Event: Nepal Earthquake
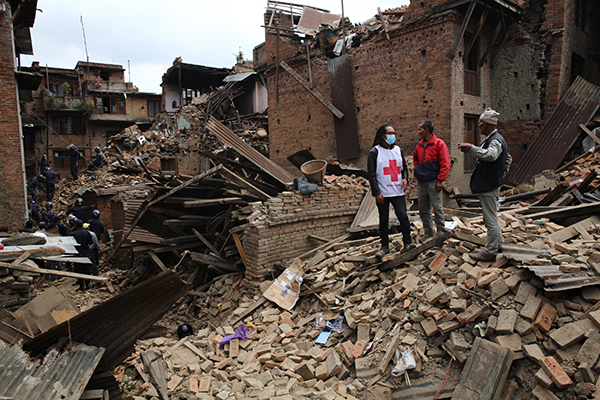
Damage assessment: damage